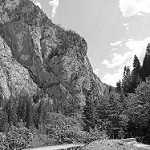
Label: B & W